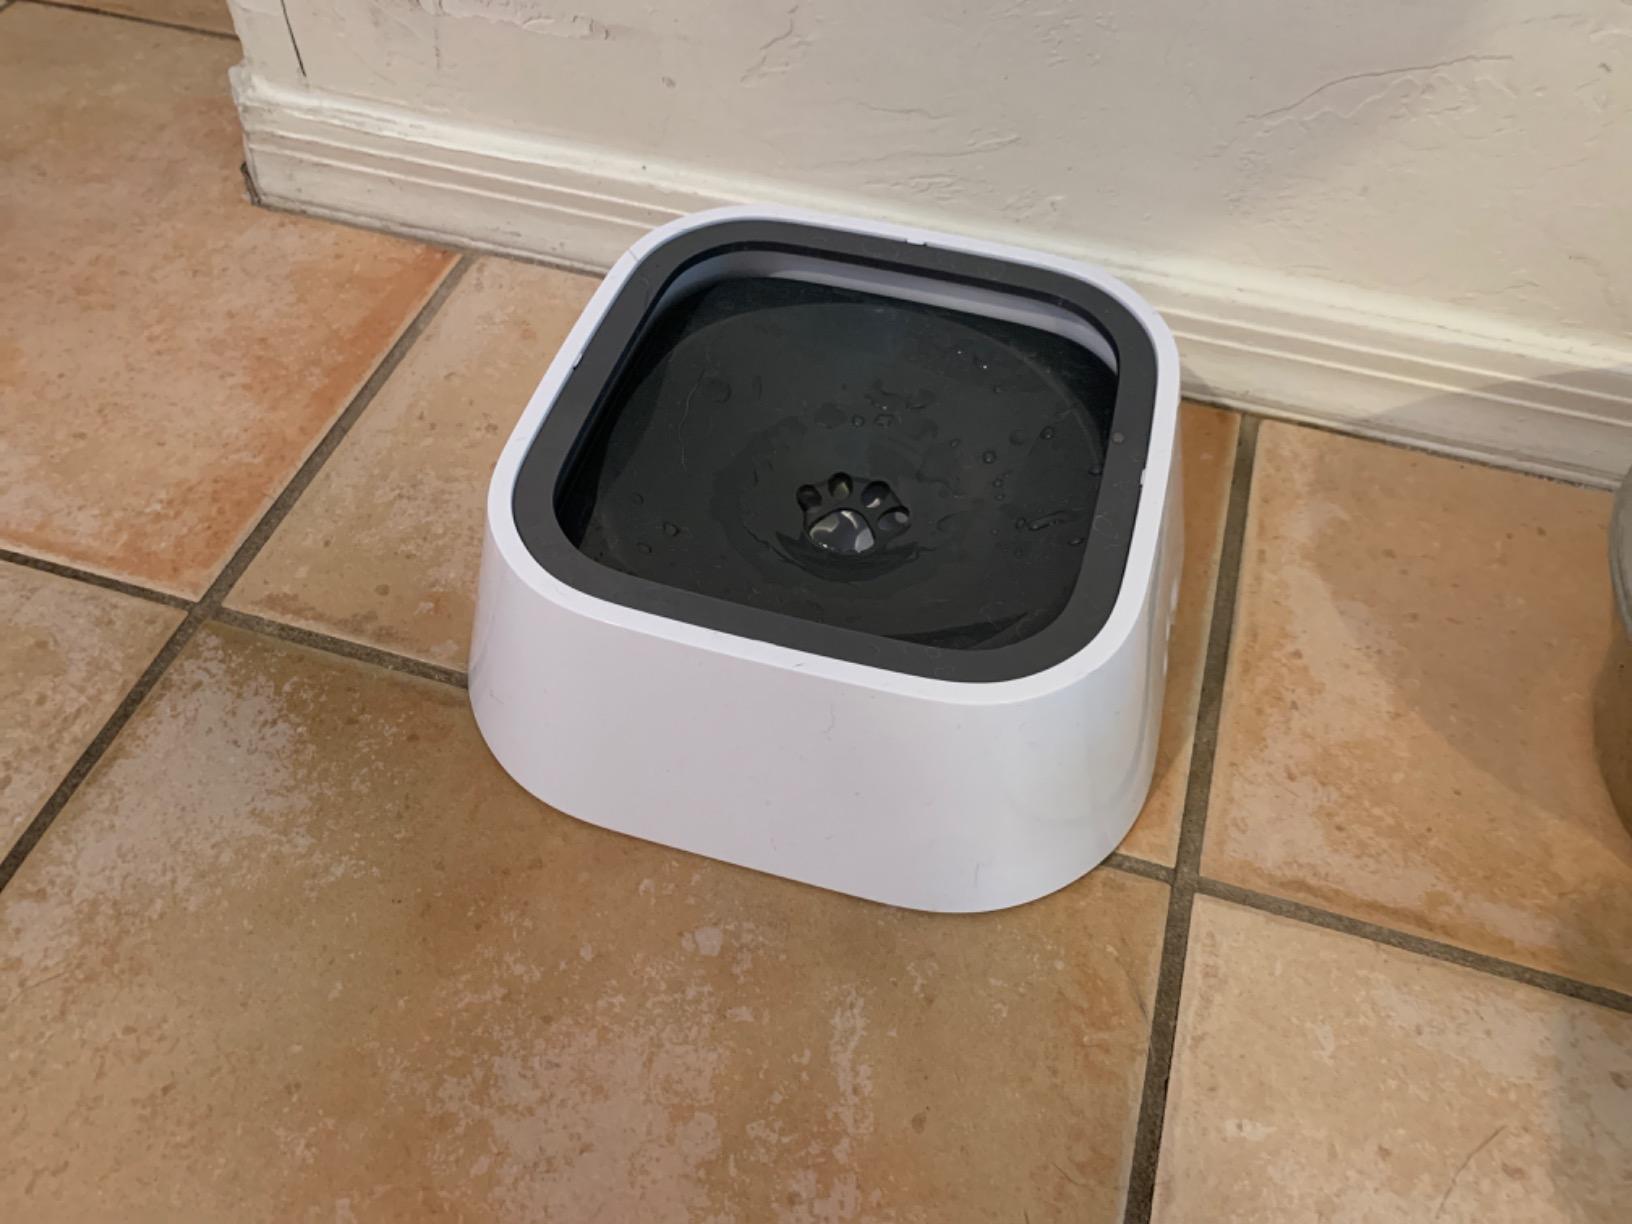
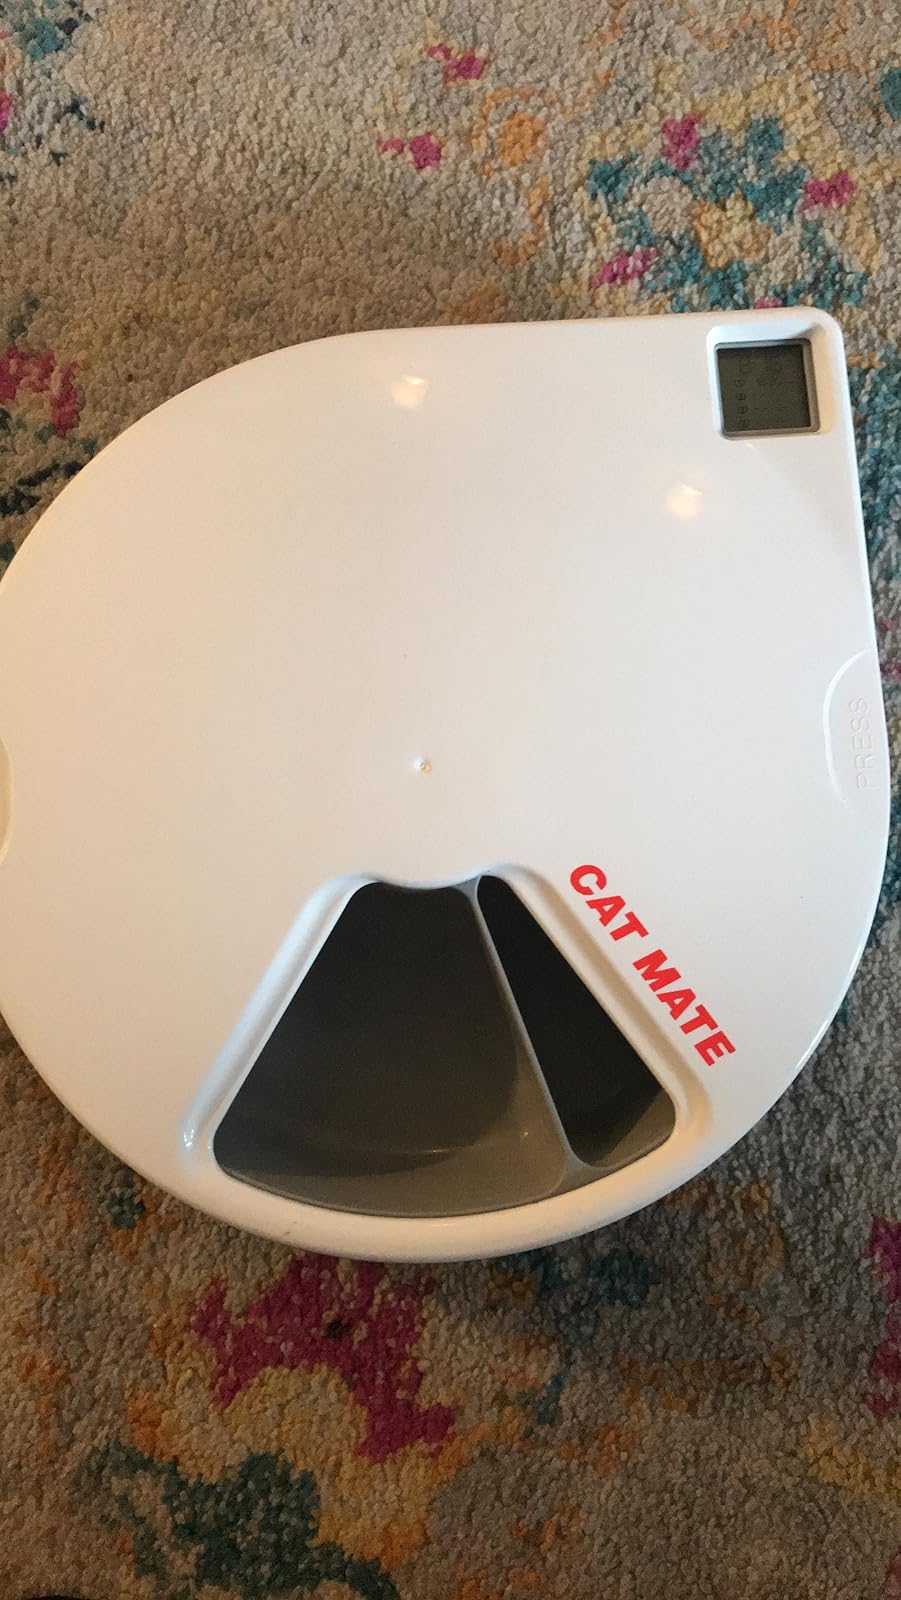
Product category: items_feeder
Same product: no